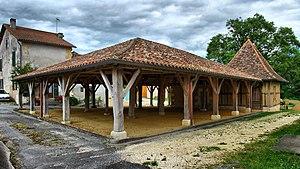
La halle ouverte
La Jemaye-Ponteyraud est, à partir du 1ᵉʳ janvier 2017, une commune nouvelle française située dans le département de la Dordogne, en région Nouvelle-Aquitaine.